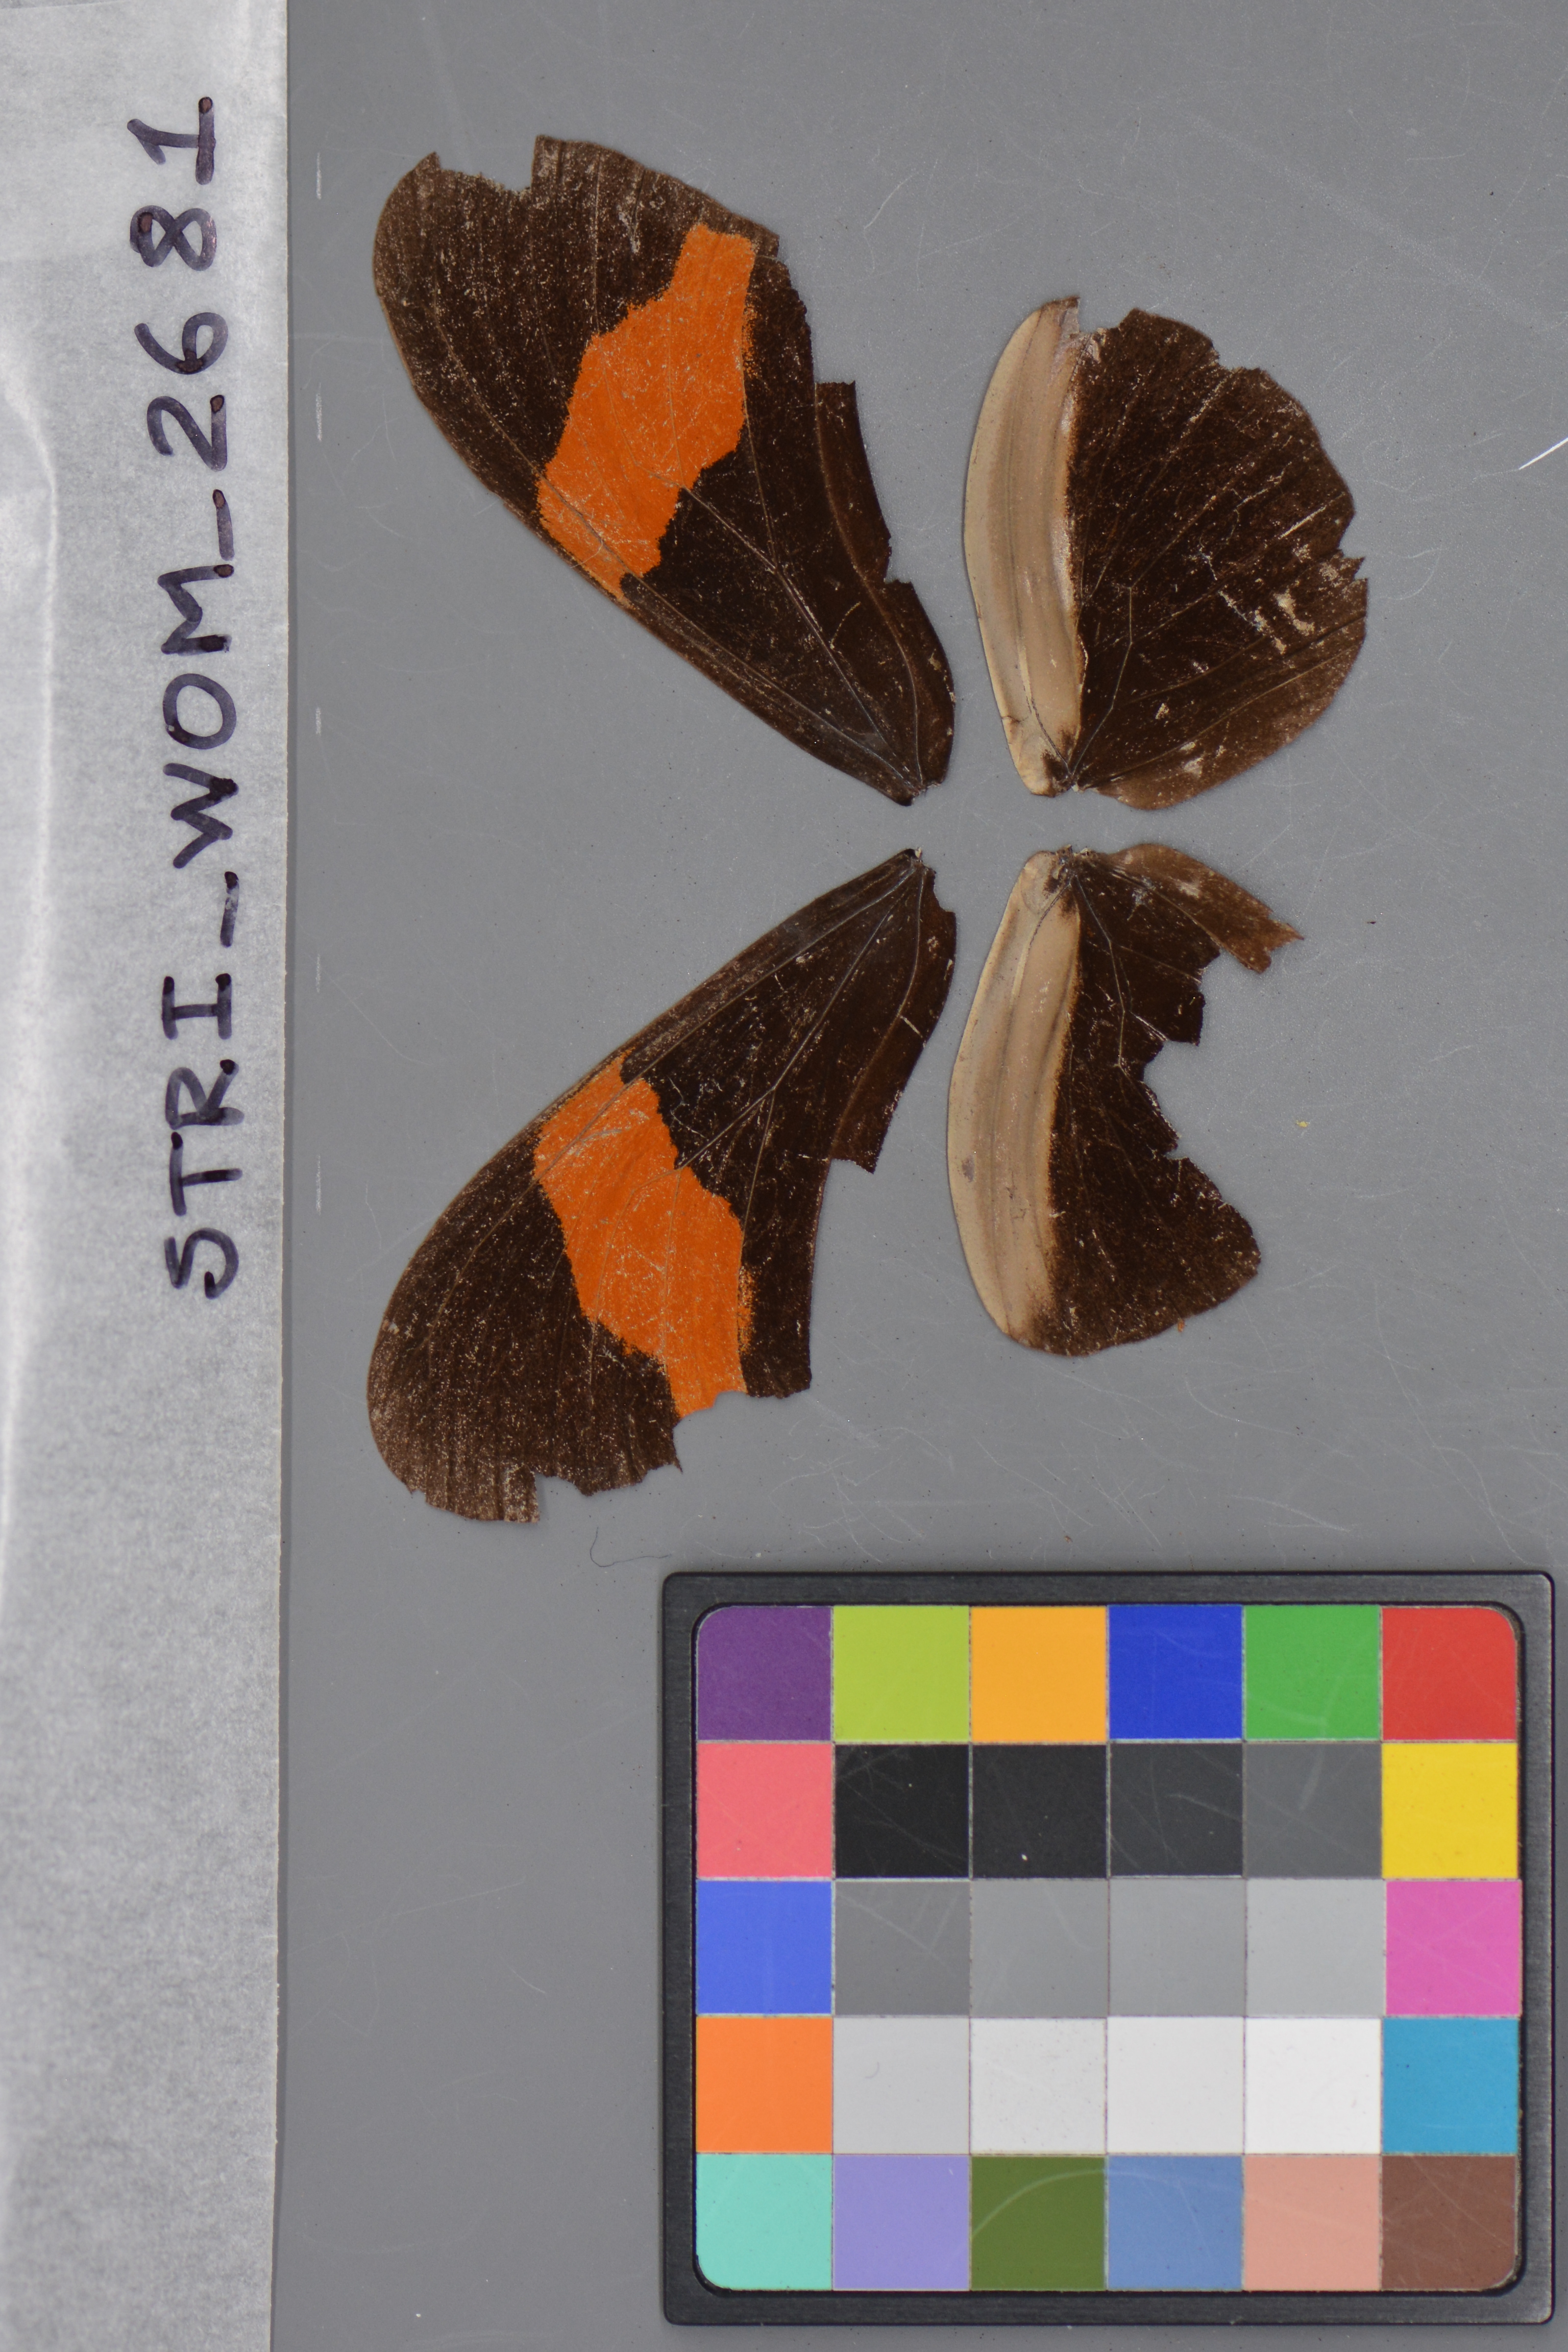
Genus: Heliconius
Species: erato
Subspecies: hybrid
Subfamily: Heliconiinae
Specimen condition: damaged
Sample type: Wild
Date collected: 20-Apr-00